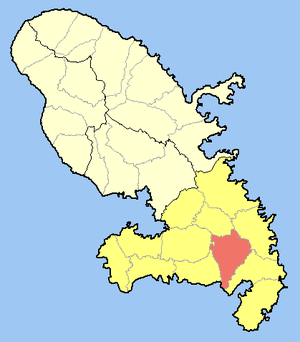
Le canton de Rivière-Pilote est une ancienne division administrative française située dans le département et la région de la Martinique.